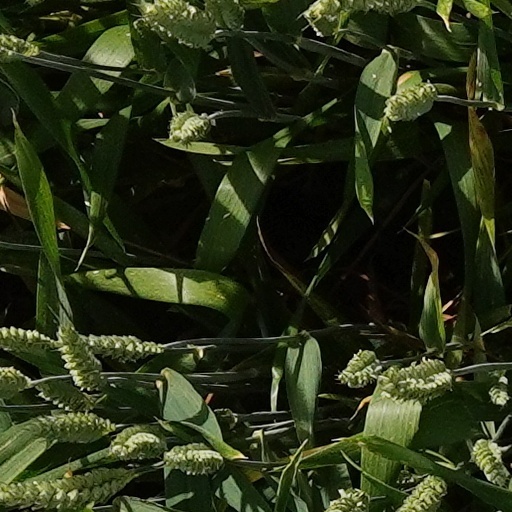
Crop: wheat